Madara Peak

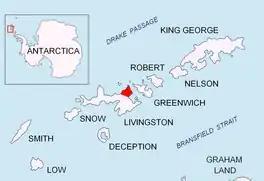
Location of Varna Peninsula on Livingston Island in the South Shetland Islands.

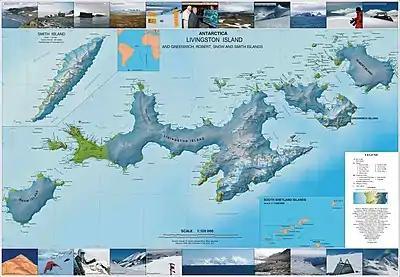
Topographic map of Livingston Island, Greenwich, Robert, Snow and Smith Islands.

Madara Peak is a 430 m peak in Vidin Heights on Varna Peninsula, Livingston Island in the South Shetland Islands, Antarctica. Surmounting Panega Glacier to the south. Steep and partly ice-free southern slopes. The peak is named after the historic site of Madara in northeastern Bulgaria.